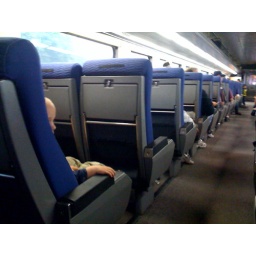
A free train ride and tour around Tacoma offered by Tacoma Rail. The seats are filled with kids and their parents.